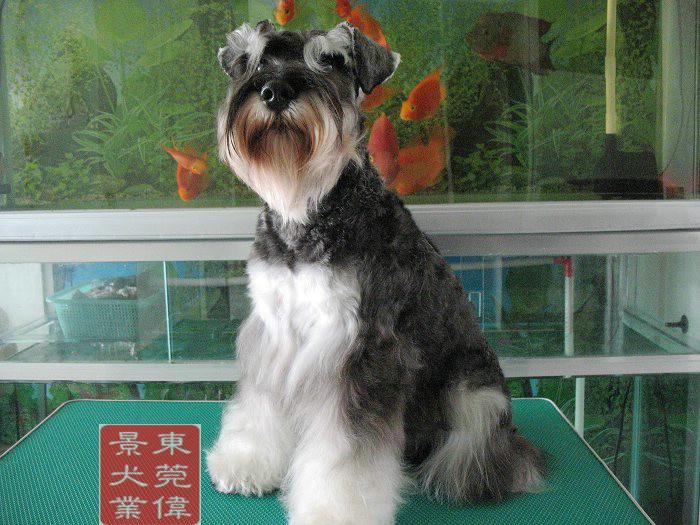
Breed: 220-n000053-standard_schnauzer